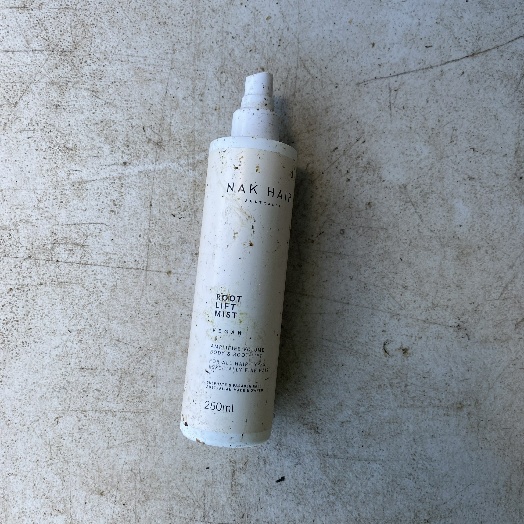
Label: Plastic